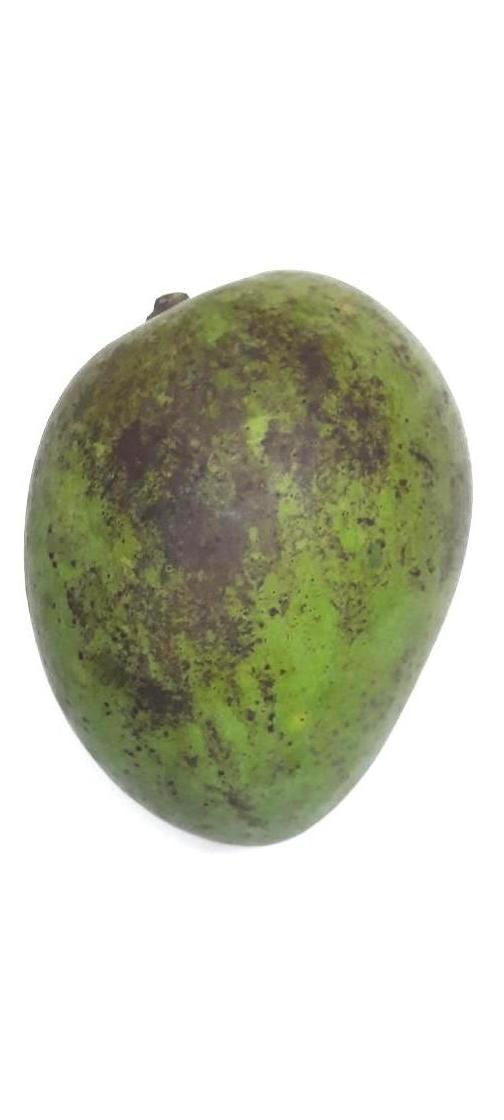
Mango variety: Harivanga